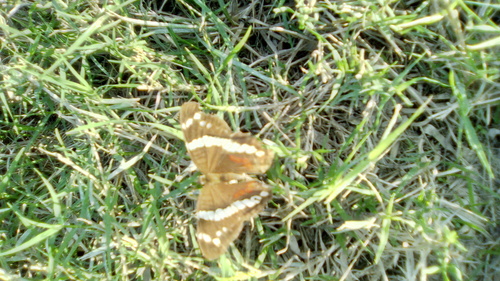
Scientific name: Anartia fatima
Common name: Banded peacock
Family: Nymphalidae
Order: Lepidoptera
Pollinator type: Primary pollinator
Habitat: Open areas and gardens
Geographic range: South America
Conservation status: Least Concern